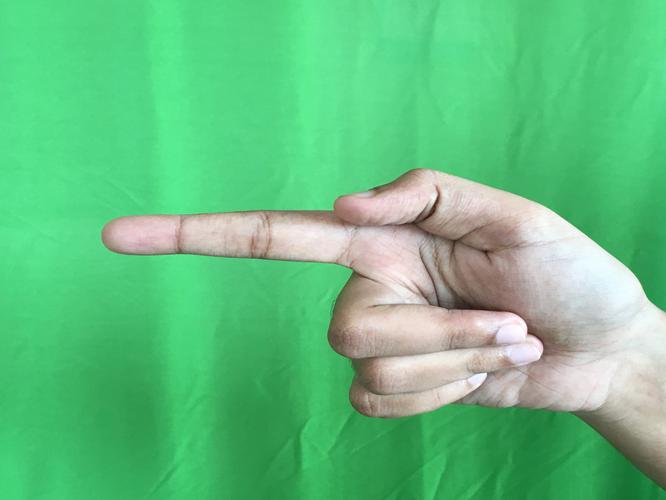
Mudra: Suchi
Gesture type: single_hand